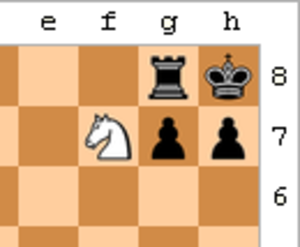
Aux échecs, un mat à l'étouffée est un schéma de mat donné par un cavalier, dans lequel le roi n'a aucune case de fuite, car il est entouré par ses propres pièces.